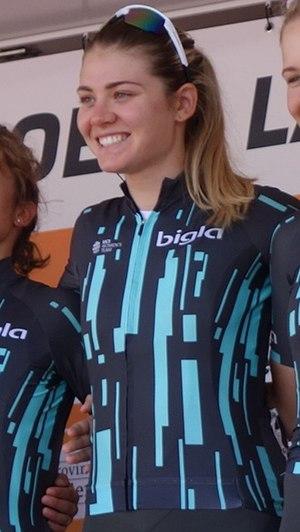
La saison 2019 de l'équipe cycliste Cervélo Bigla est la sixième de la formation depuis son retour au niveau professionnel en 2014. L'Américaine Leah Thomas et la Tchèque Nikola Nosková sont les principales arrivées dans l'équipe. Celle-ci perd cependant deux de ses leaders des années précédentes en Ashleigh Moolman et Lotta Lepistö.
L'équipe cycliste Paule Ka est une équipe cycliste féminine basée à Lyss, en Suisse. Créée en 2005 sous le nom de Bigla, elle est sponsorisée à ses débuts par l'entreprise de meubles de bureaux homonyme. En juillet 2020, son sponsor principal devient Paule Ka, une marque française de prêt-à-porter.